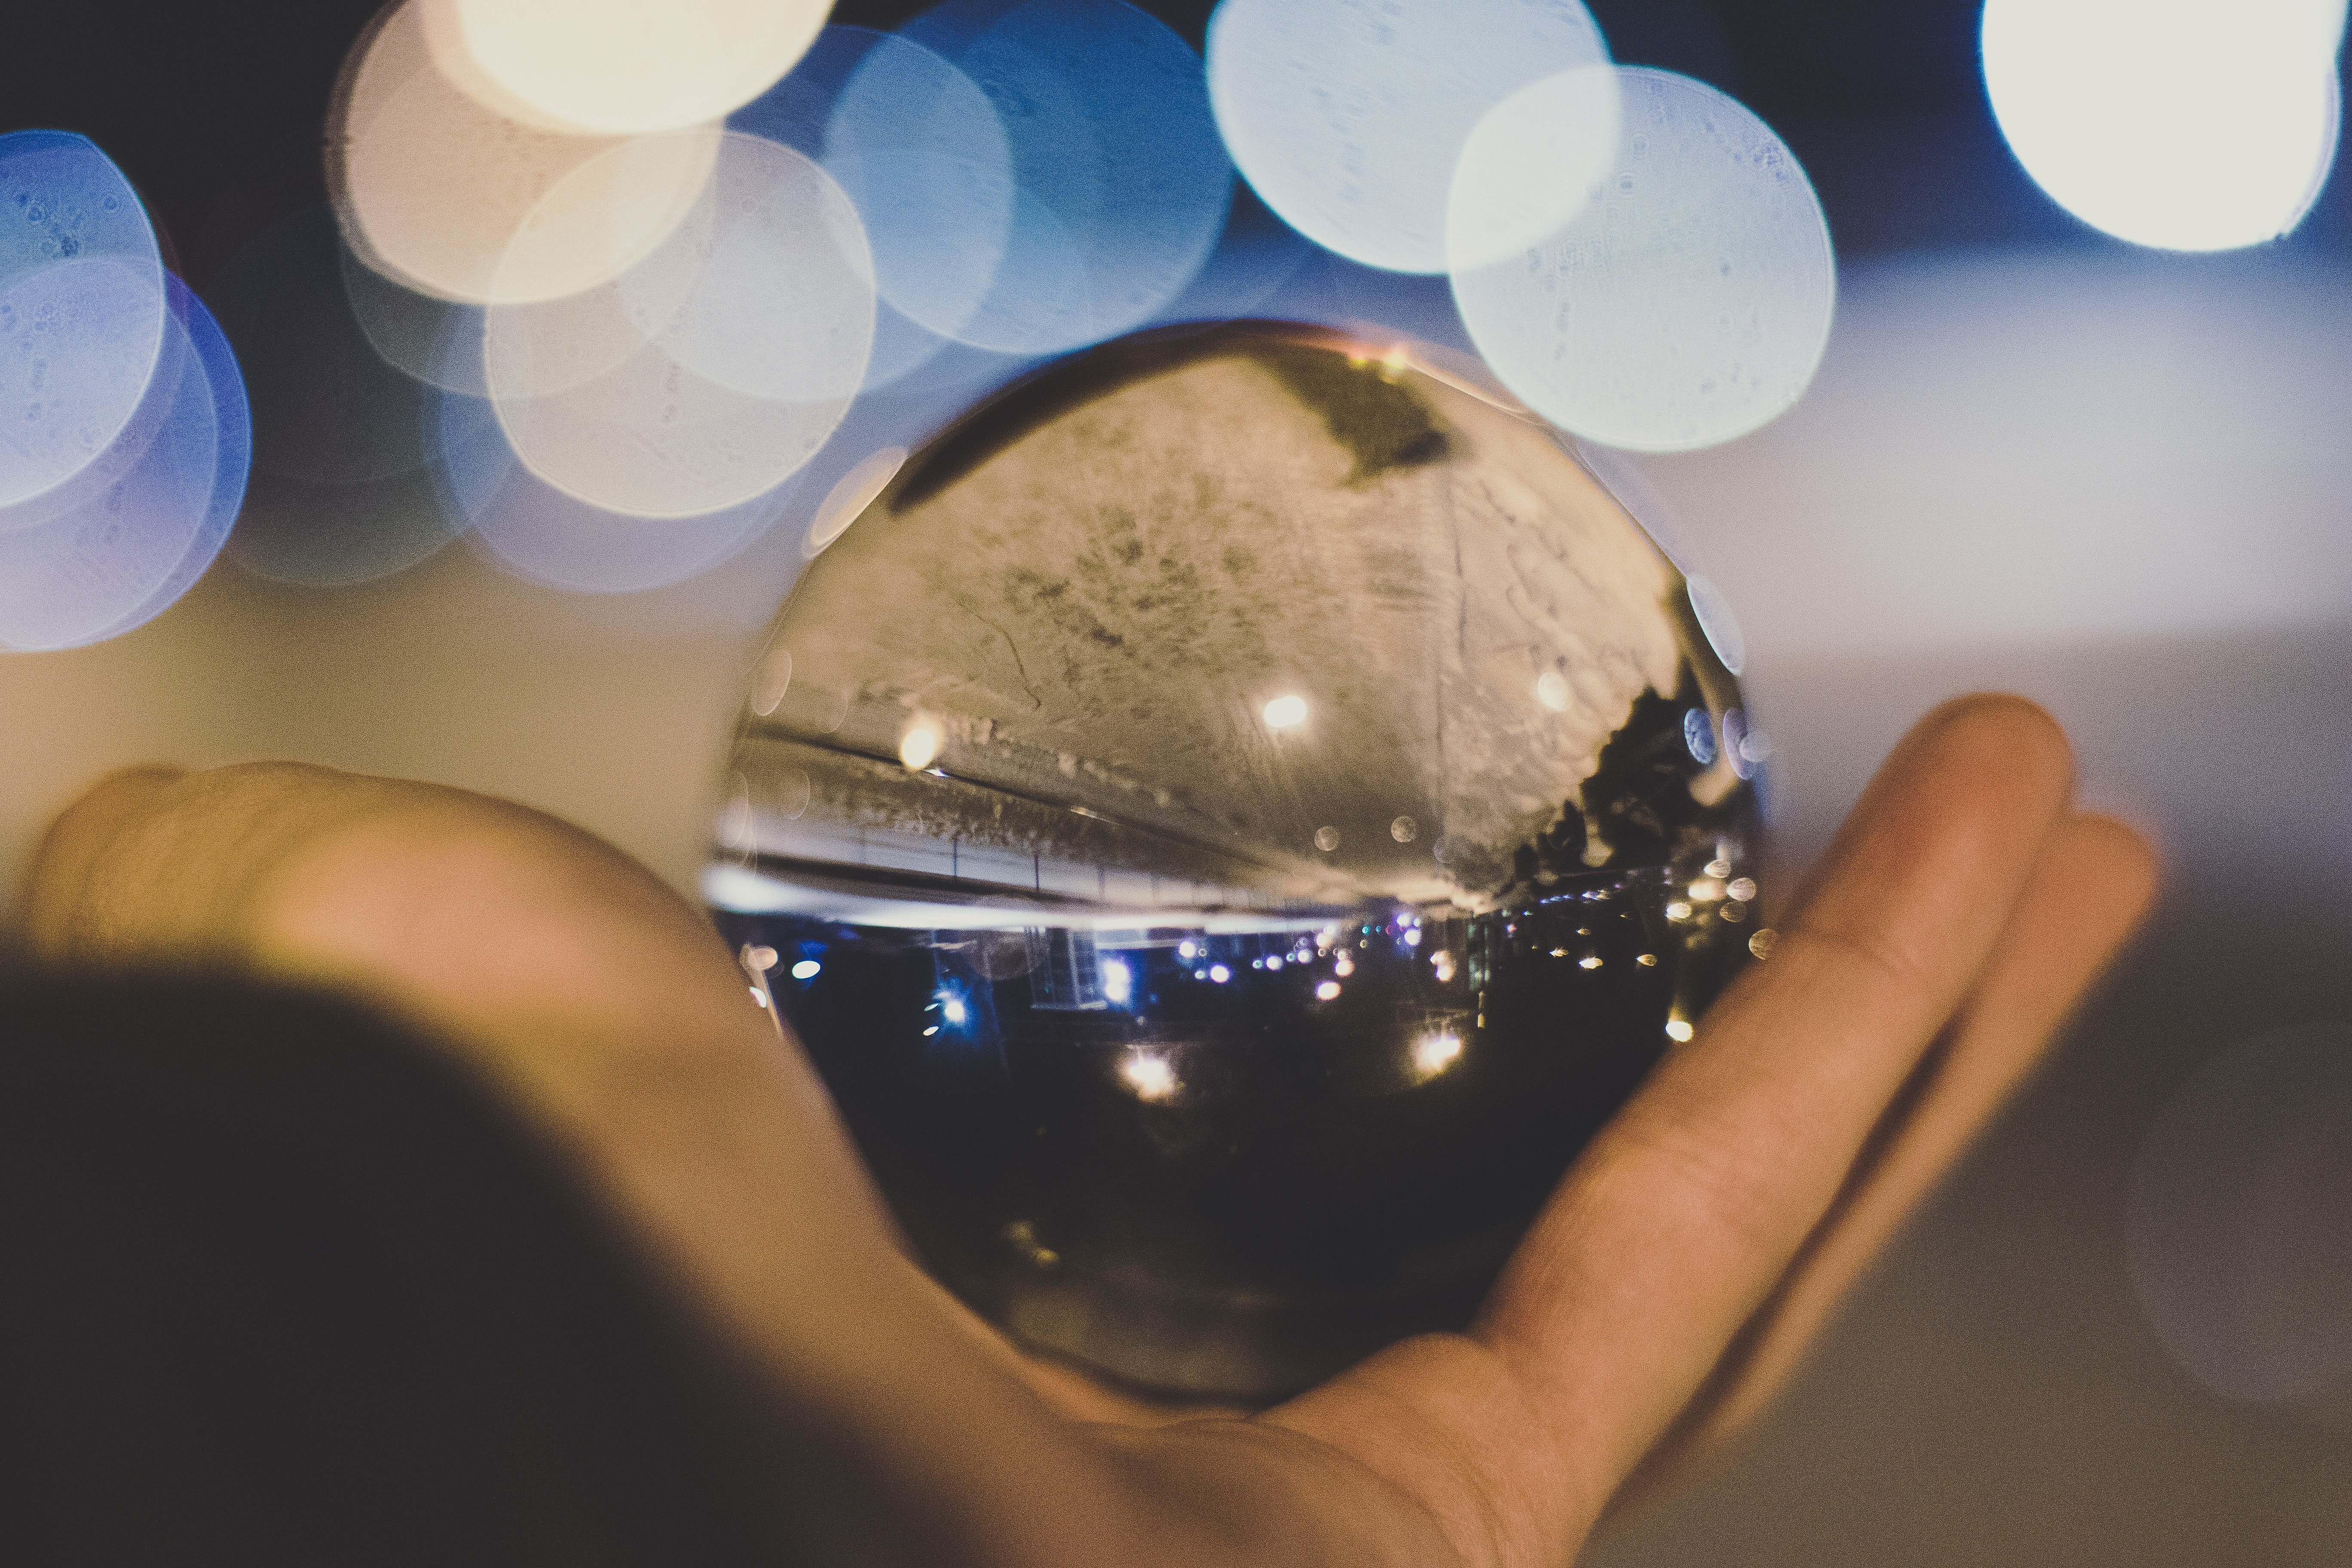
water, blue, reflection, light, sphere, hand, Transparent material, sky, glass, finger, photography, ball, world